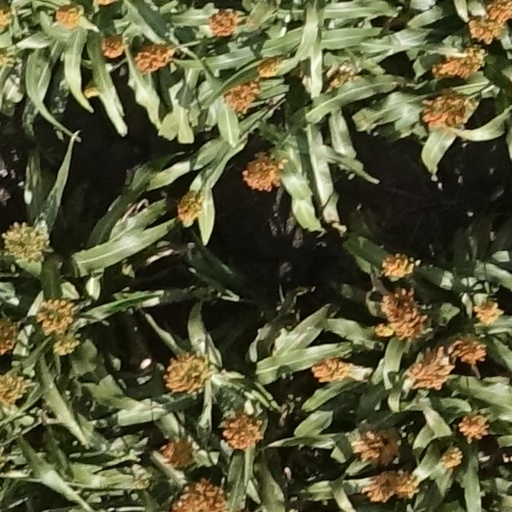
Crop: sorghum